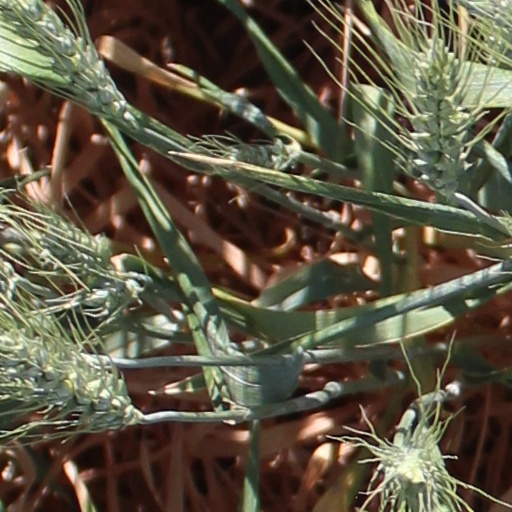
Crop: wheat